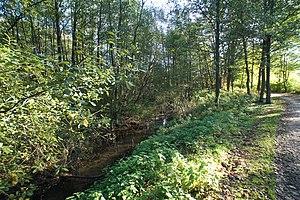
Hambourg (Wilstorf), Allemagne: L'Engelbek à Wilstorf